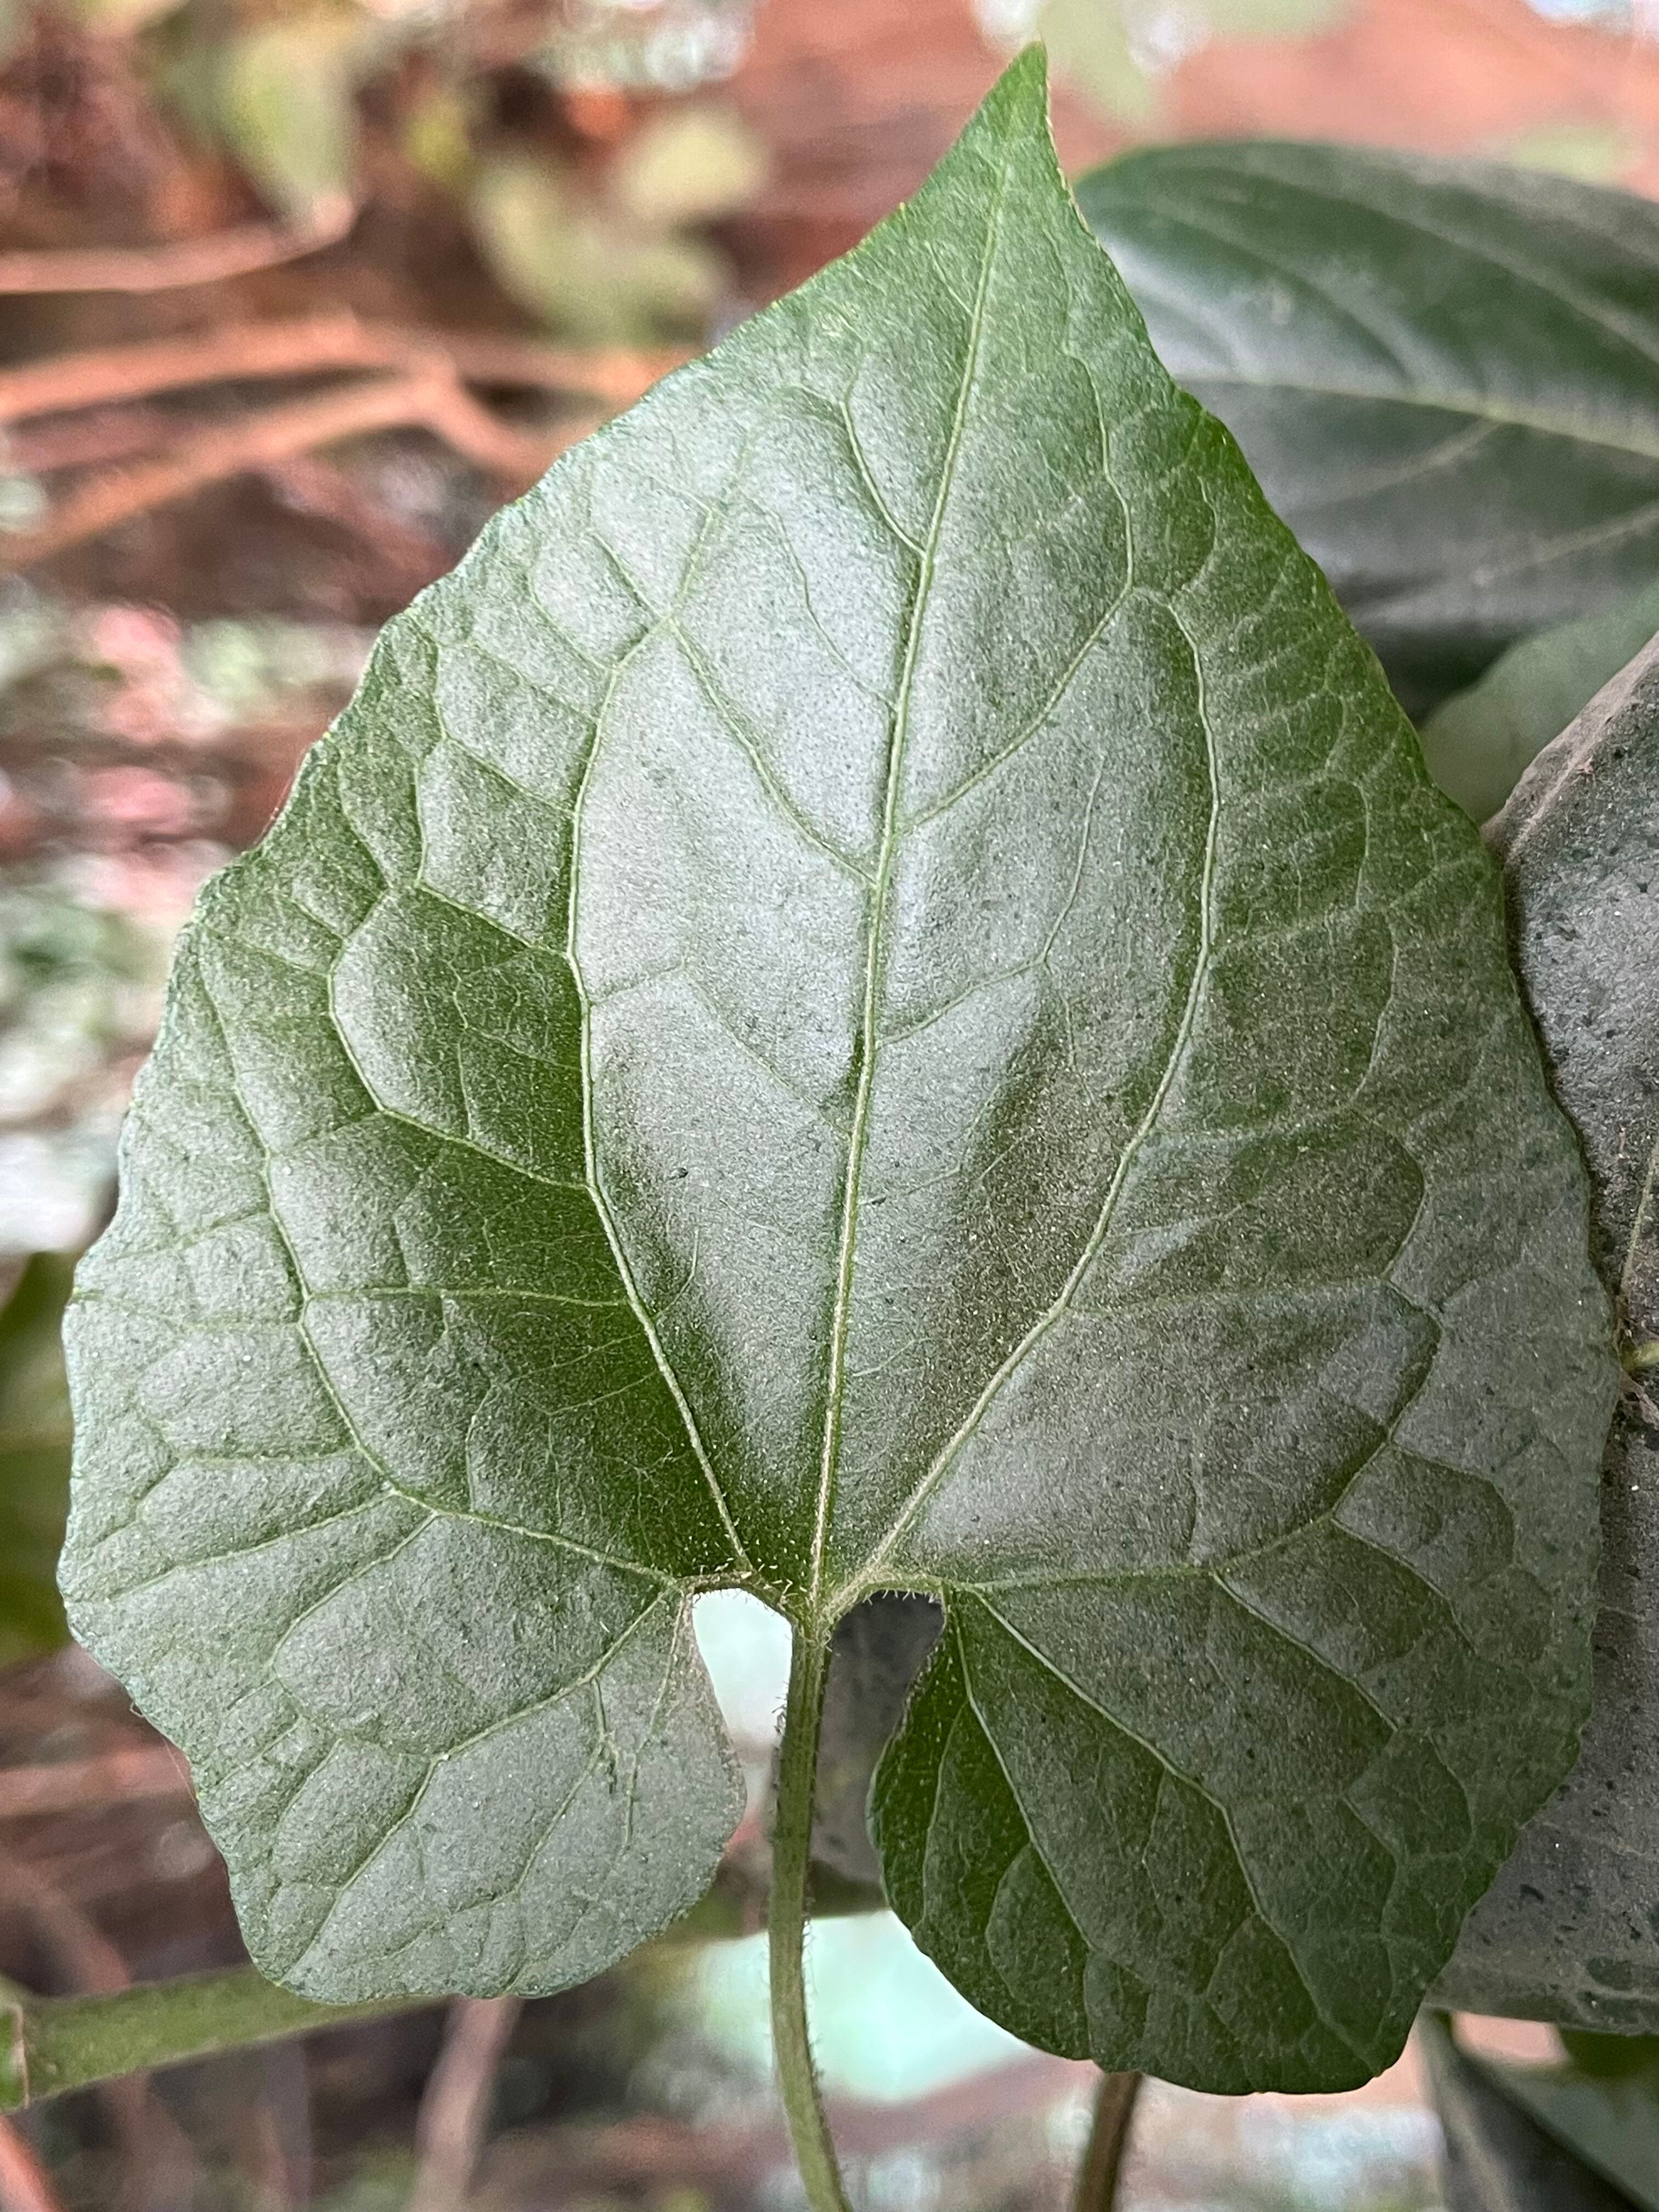
Plant species: mikania-micrantha